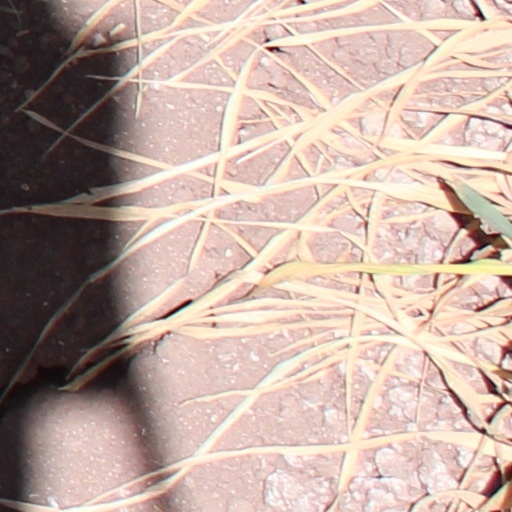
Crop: wheat